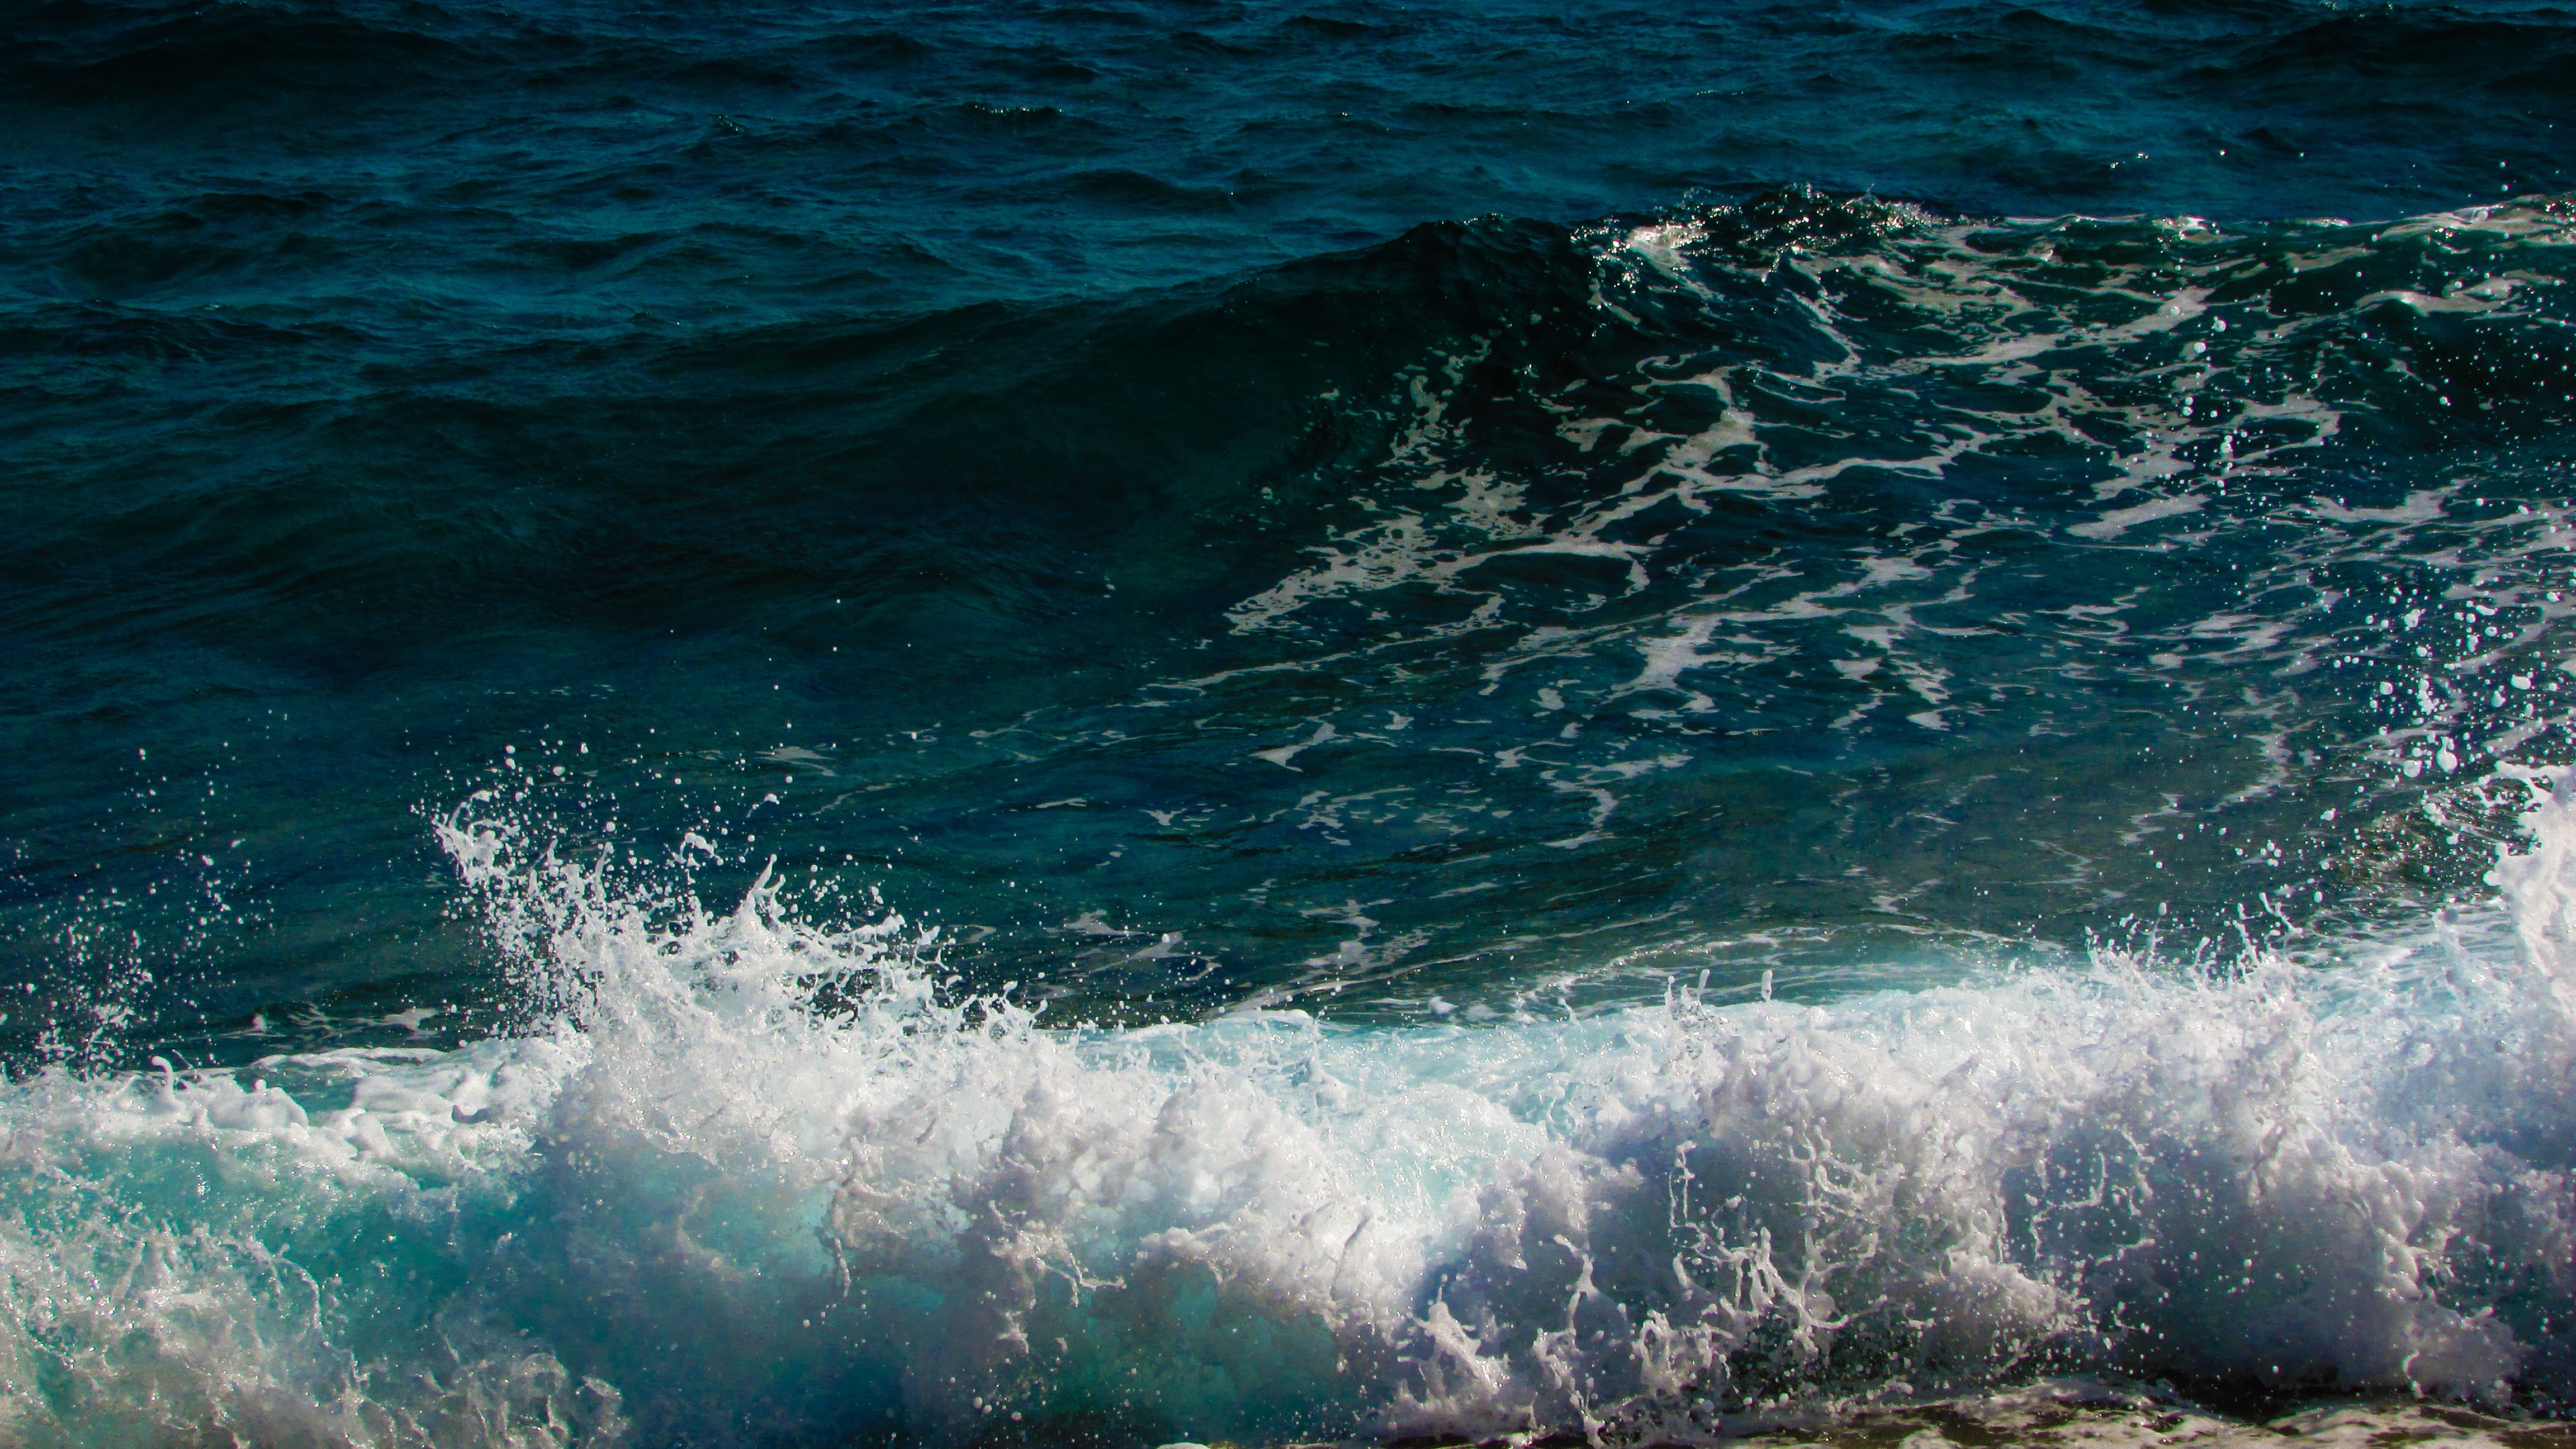
beach, sea, coast, nature, ocean, shore, wave, wind, foam, spray, blue, energy, power, smashing, geological phenomenon, wind wave